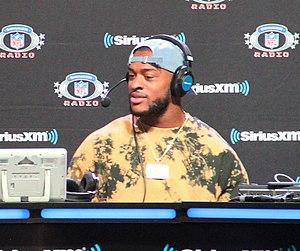
Allen Bernard Robinson II, né le 24 août 1993 à Détroit, est un joueur américain de football américain.